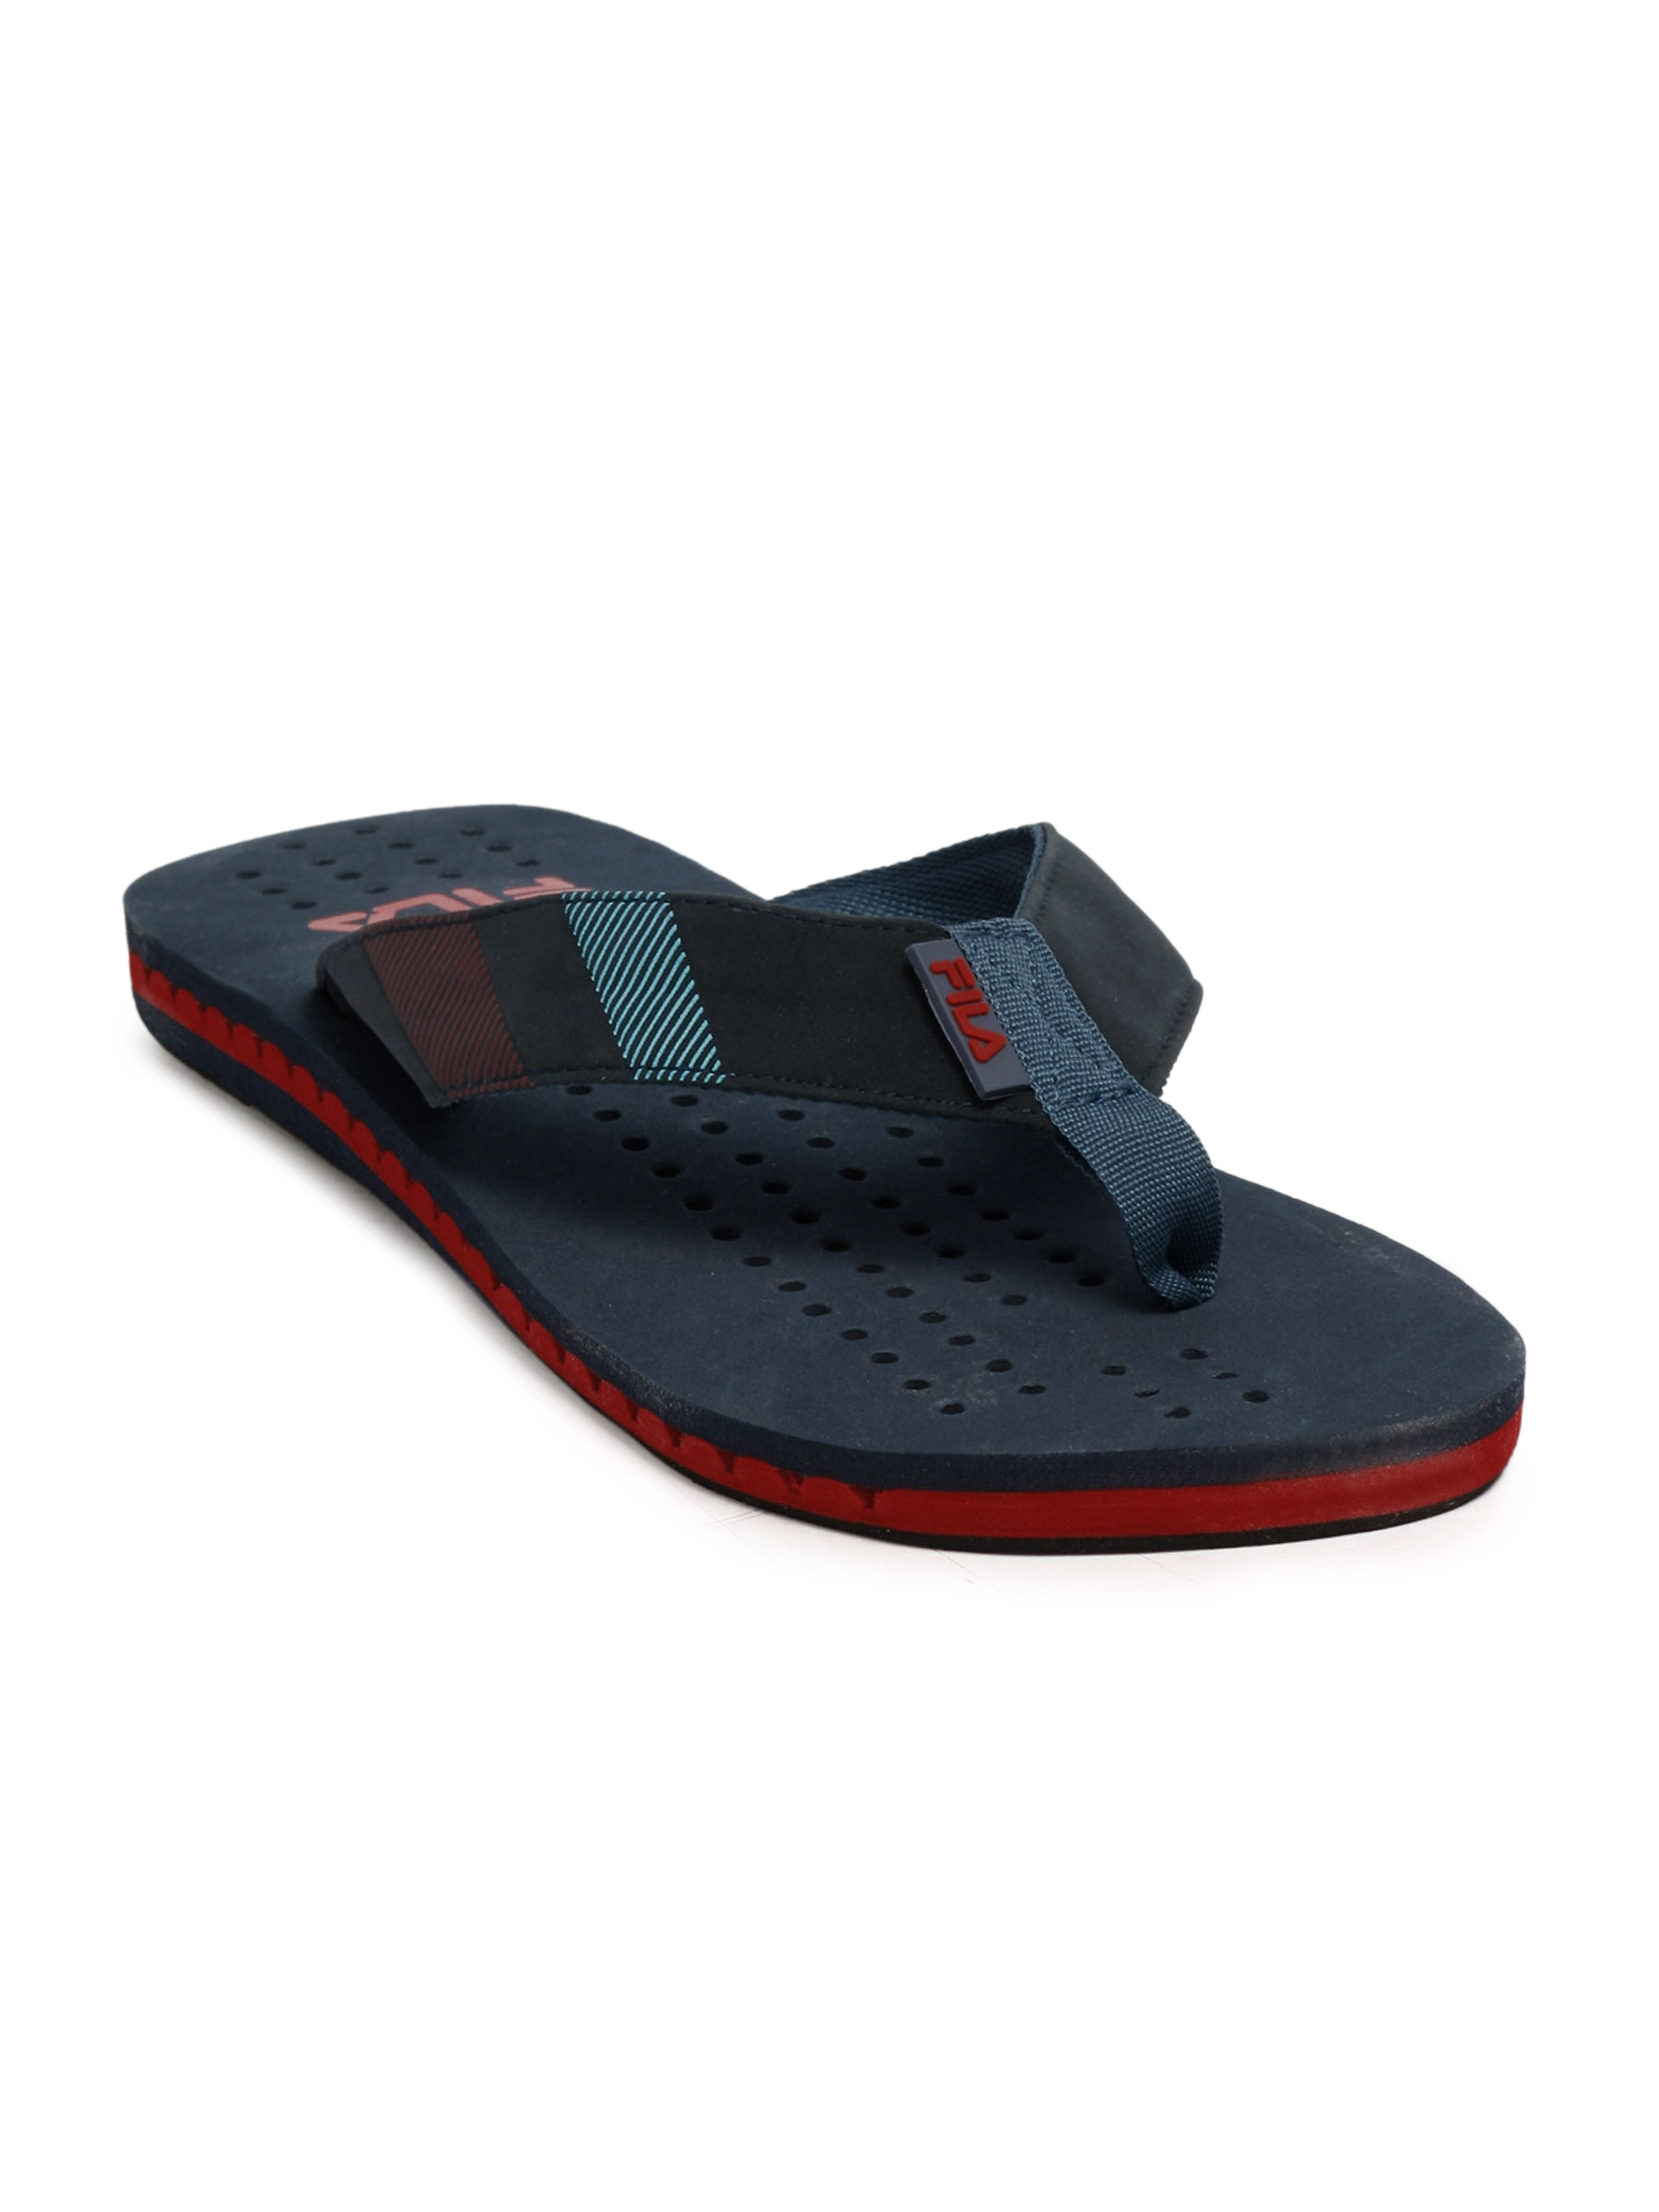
Fila Men Terra Navy Blue Slippers
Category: Footwear / Flip Flops / Flip Flops
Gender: Men
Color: Navy Blue
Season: Fall 2011
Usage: Casual